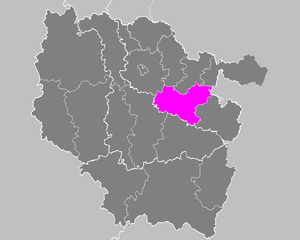
L'arrondissement de Château-Salins est une ancienne division administrative française du département de la Moselle en Lorraine.